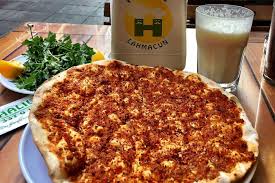
Yemek: lahmacun